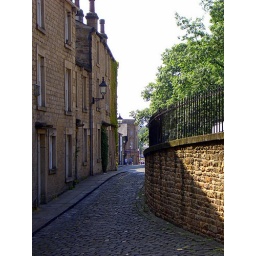
georgian houses in the shadow of the castle